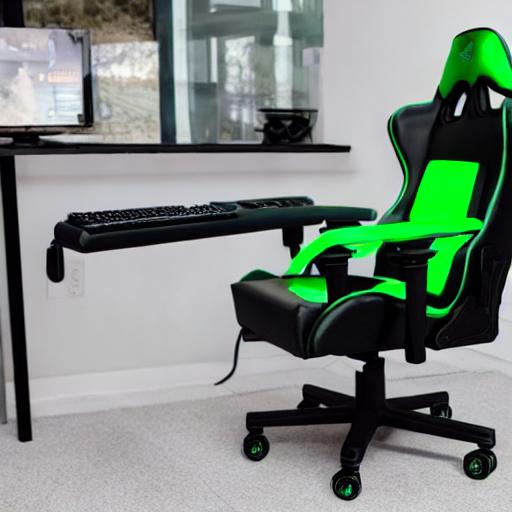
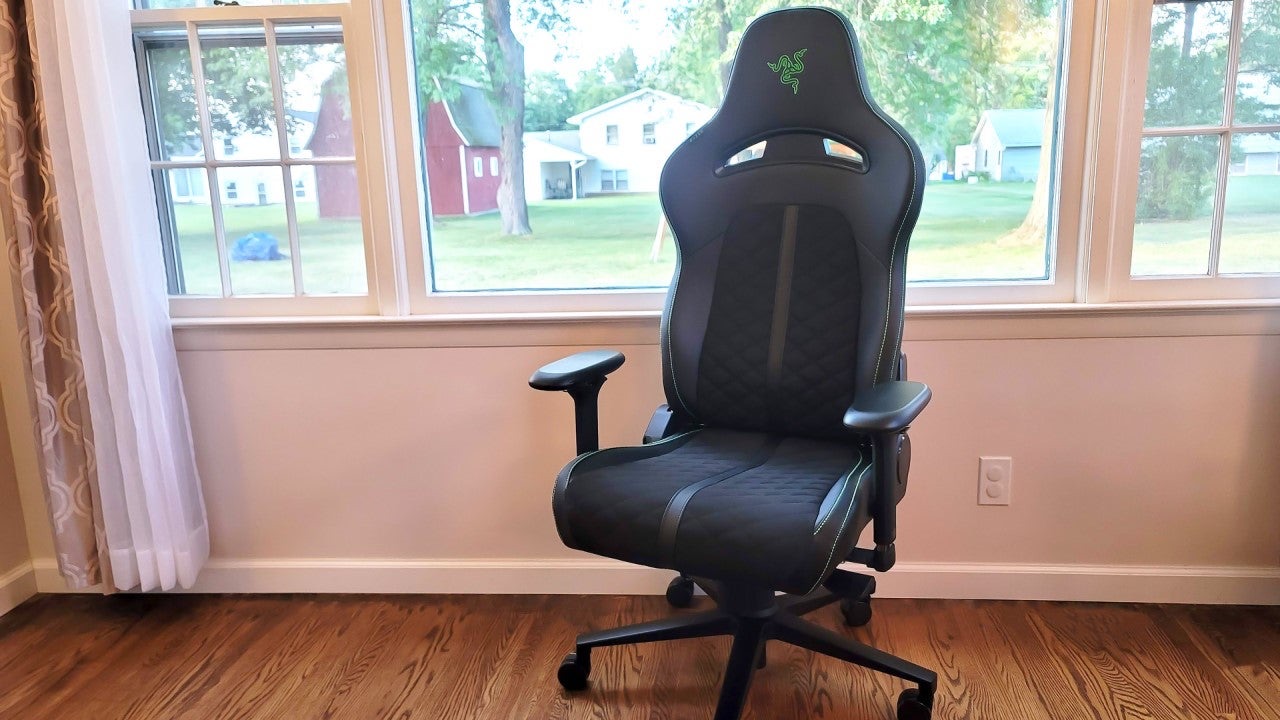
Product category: items_chair
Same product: no